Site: brandenburg
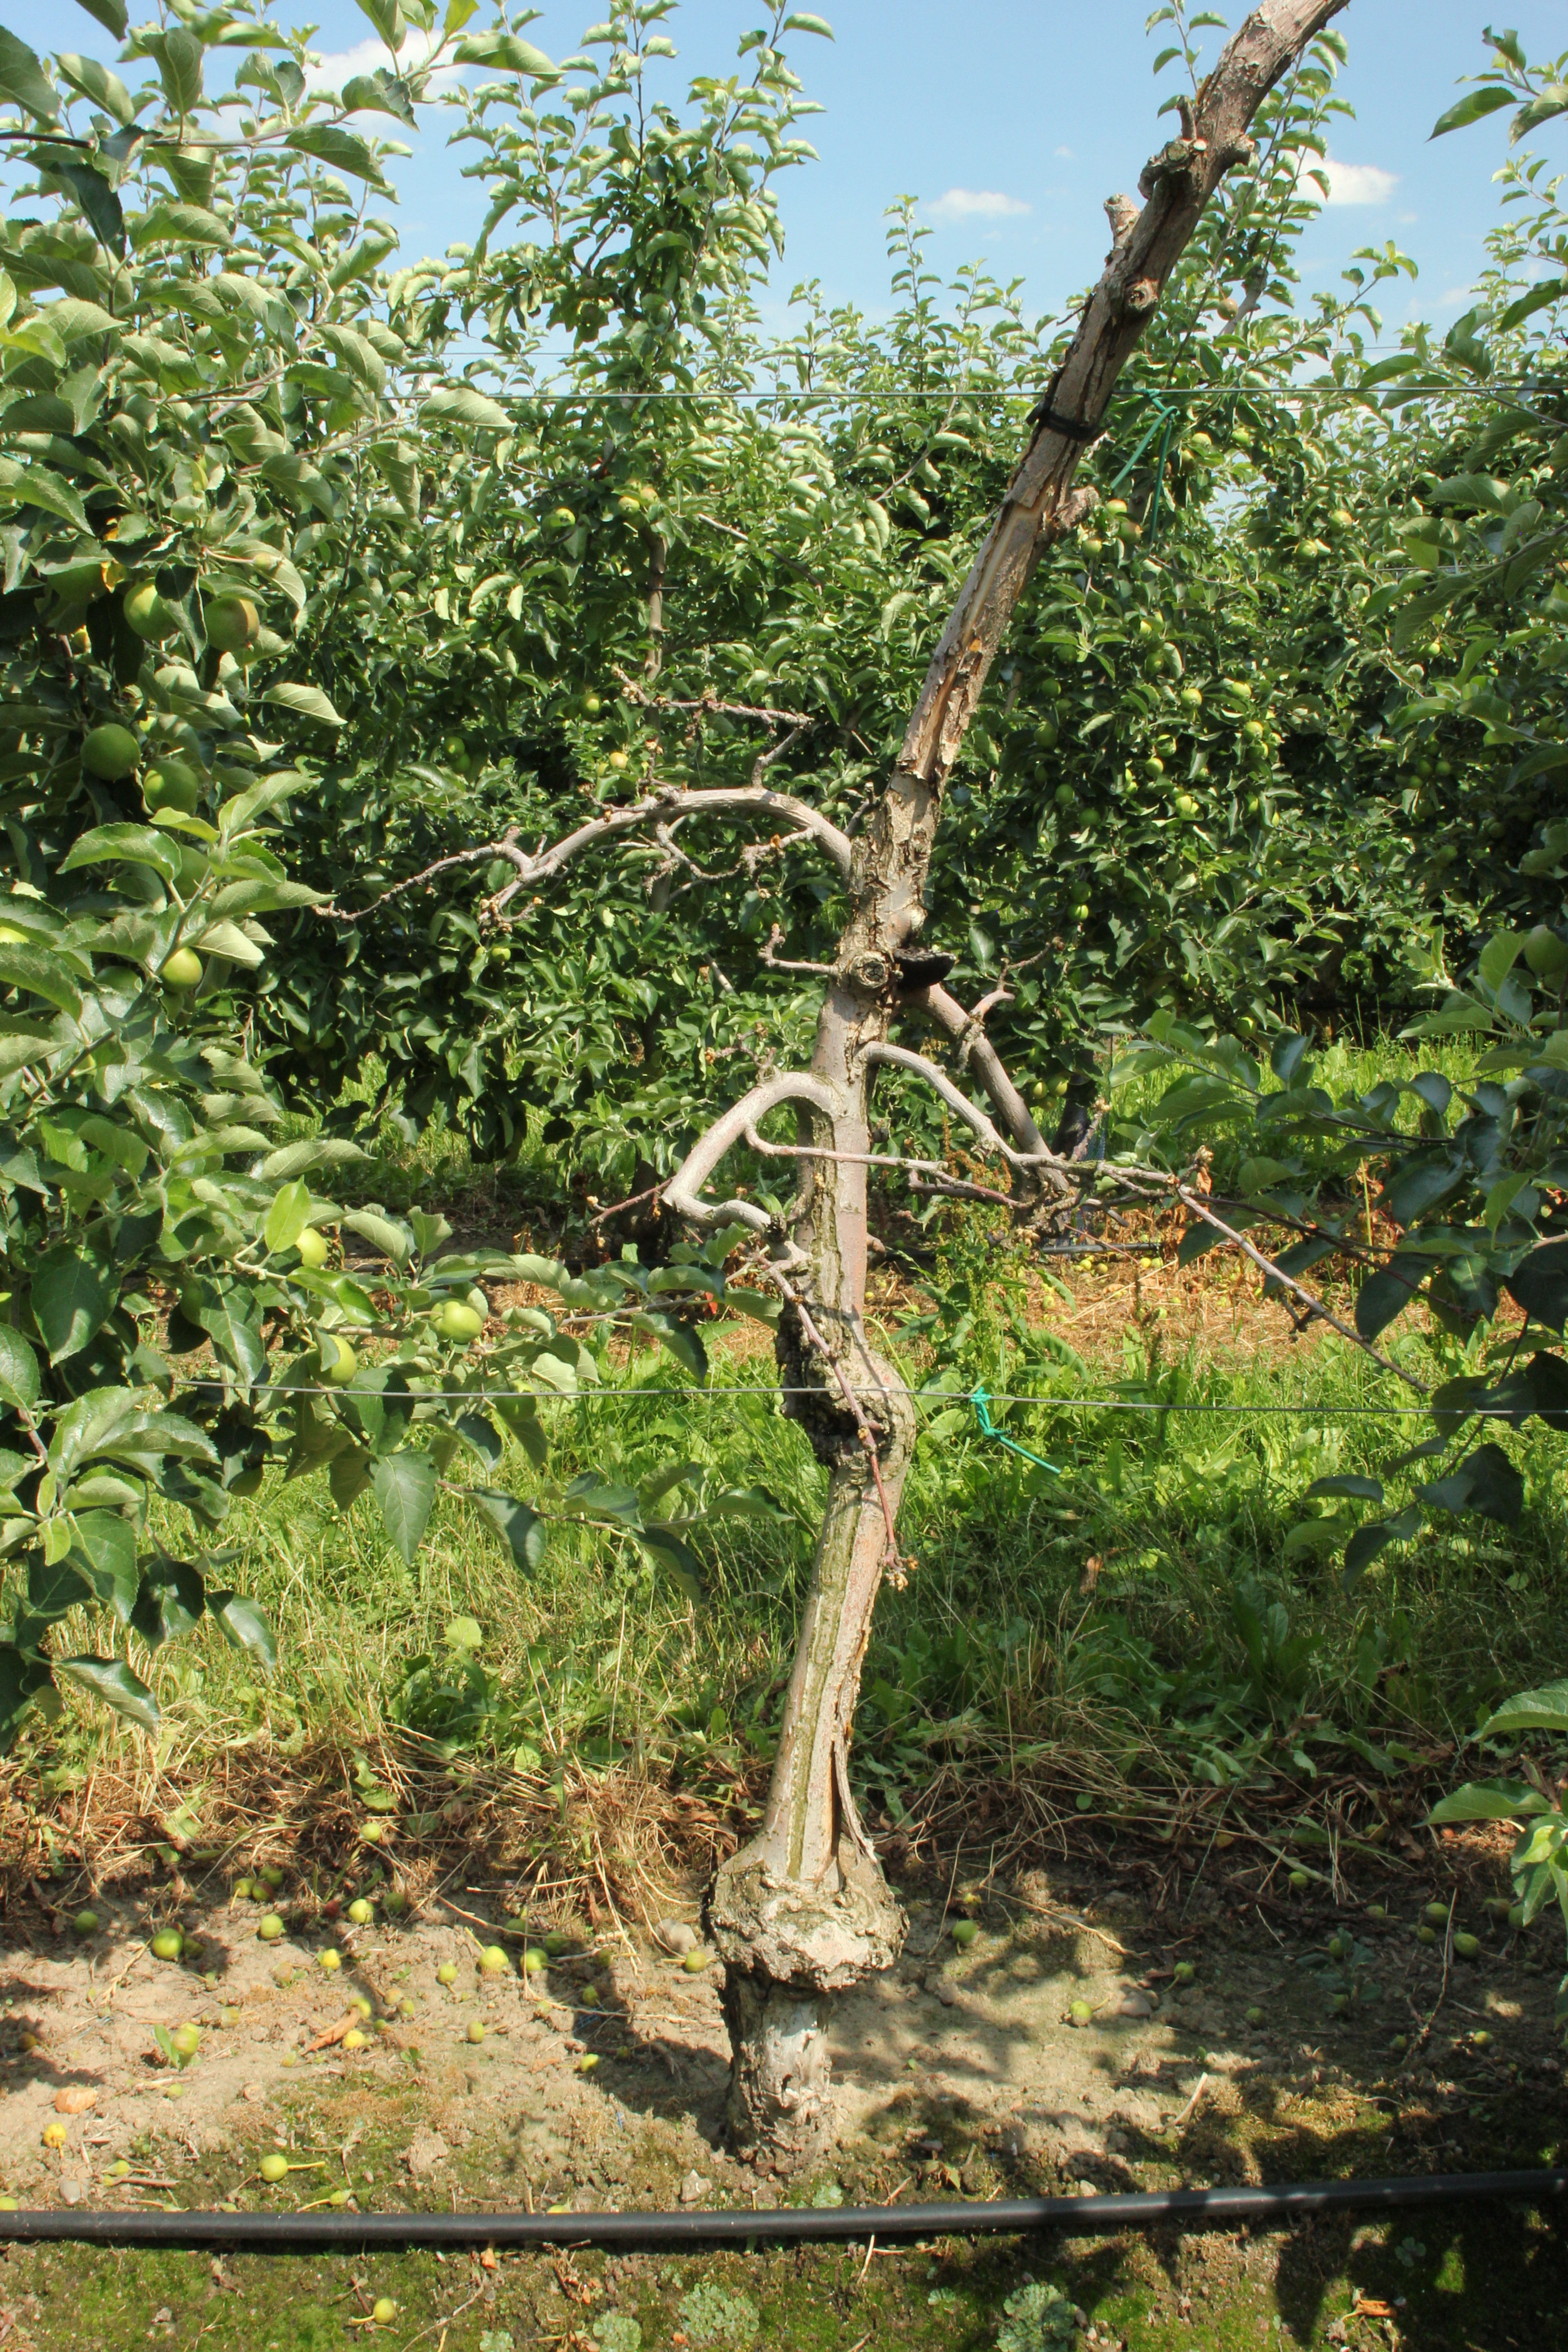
Growth stage (BBCH 74): Development of fruit